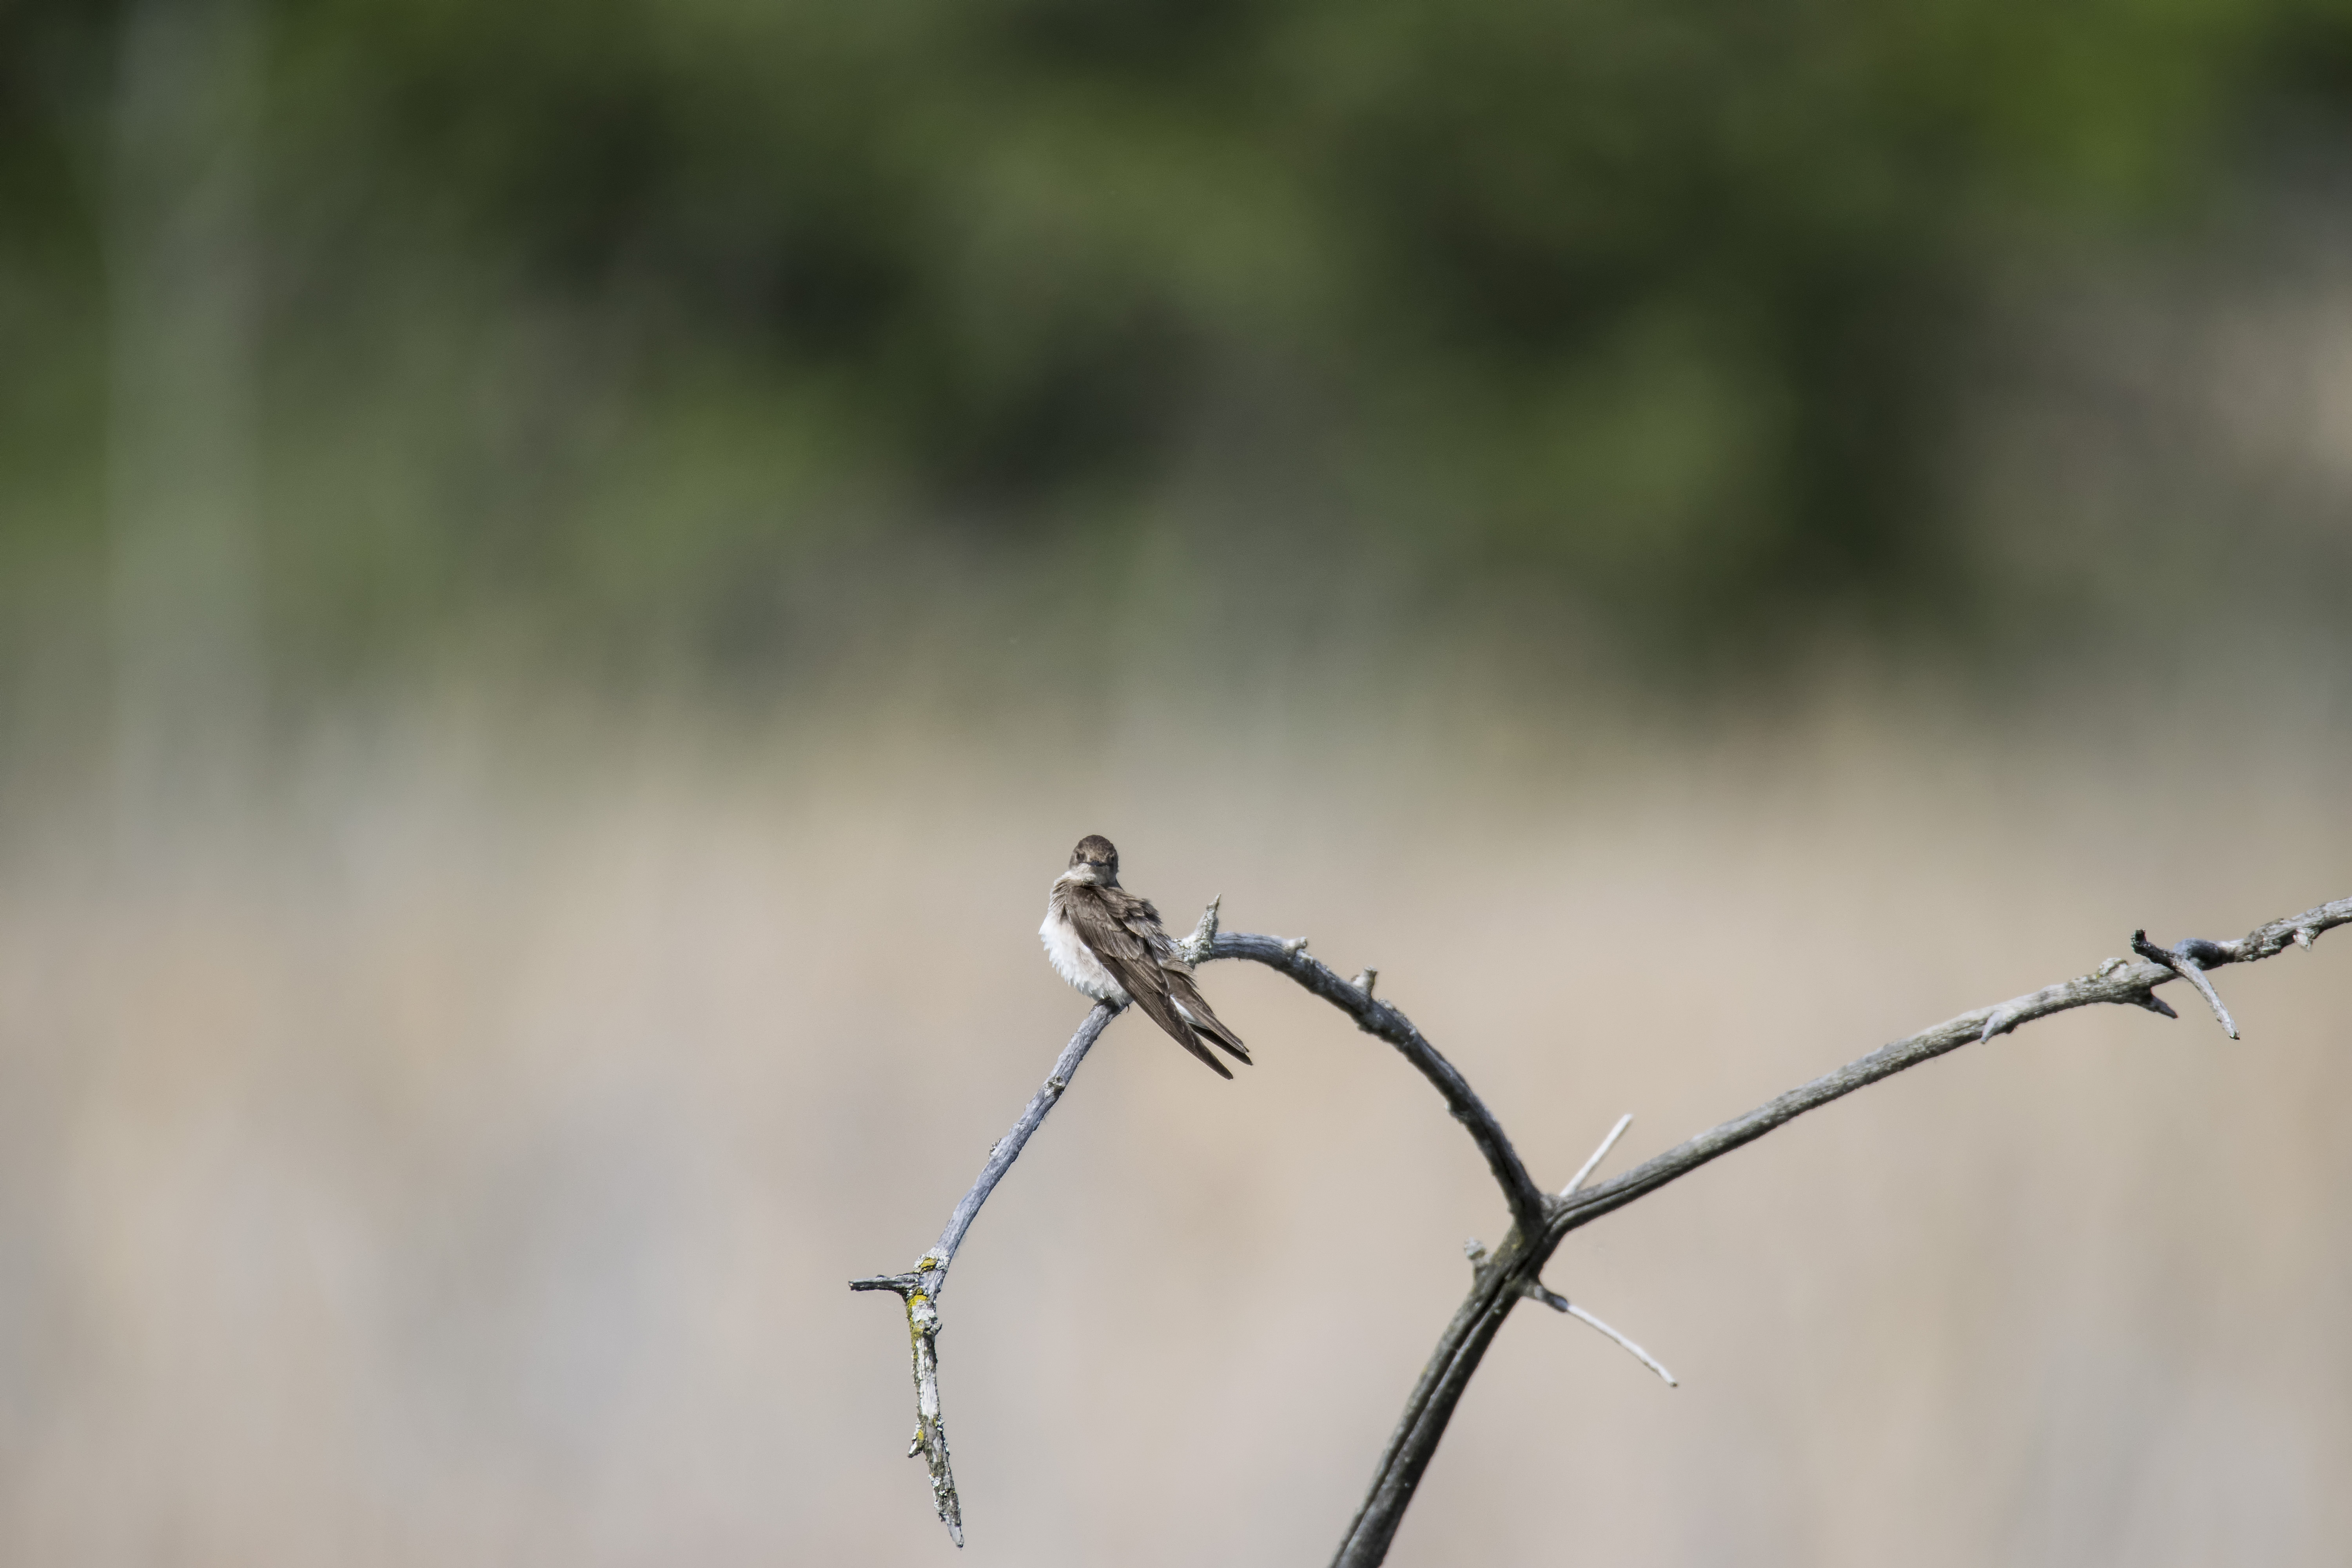
nature, grass, branch, bird, fence, leaf, flower, wildlife, green, rough, winged, flora, fauna, twig, close up, canada, a, northern, quebec, ailes, sherbrooke, oiseau, hirondelle, swallow, macro photography, h riss es, grass family, plant stem, thorns spines and prickles, wire fencing